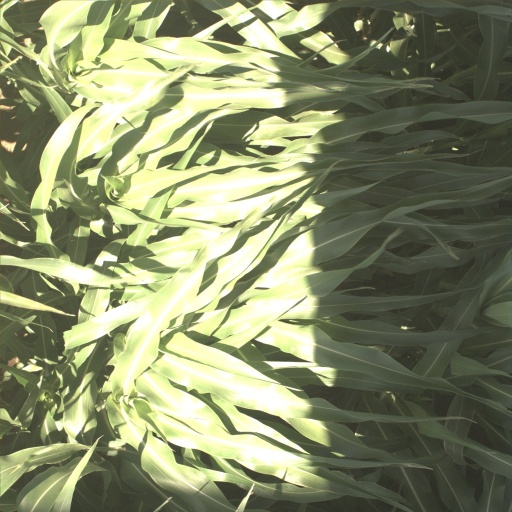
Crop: sorghum